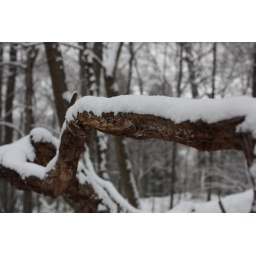
A tree in the forest behind my house that has fallen